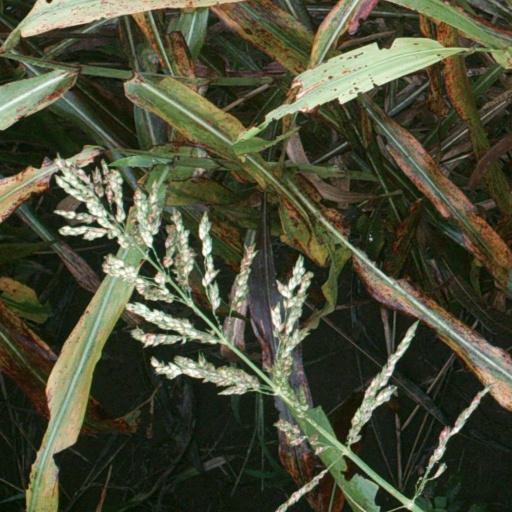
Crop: sorghum